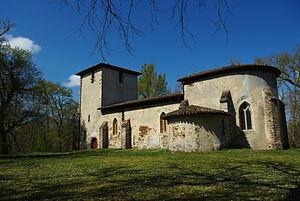
Photo de l'église du vieux Lugos en Gironde (France). Bâtiment du XIe sciècle.
Cet article recense les monuments historiques français classés en 1957.
Lugos est une commune du Sud-Ouest de la France située dans le département de la Gironde en région Nouvelle-Aquitaine.
L'église du Vieux Lugo ou du Vieux Lugos est une église catholique située sur la commune de Lugos, dans le département de la Gironde, en France.